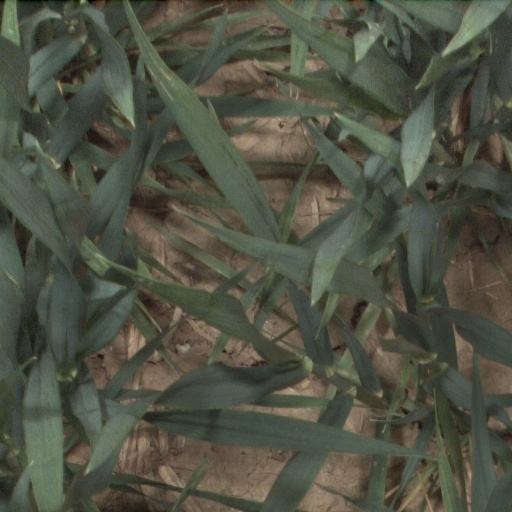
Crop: wheat